Lamin Sanneh

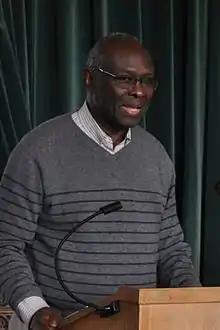
Sanneh in 2014

Lamin Sanneh (May 24, 1942 – January 6, 2019) was a Gambian American scholar who was the D. Willis James Professor of Missions and World Christianity at Yale Divinity School and Professor of History at Yale University.